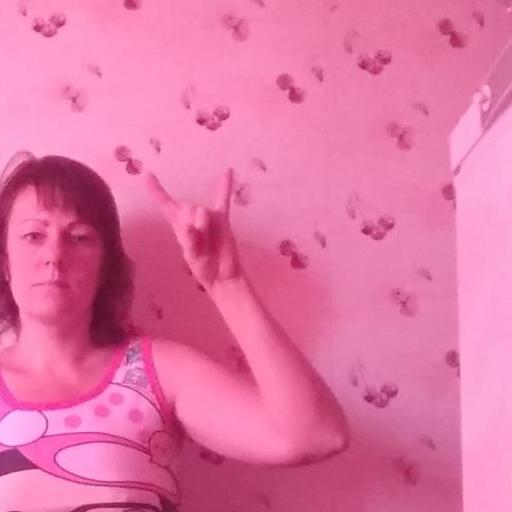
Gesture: rock